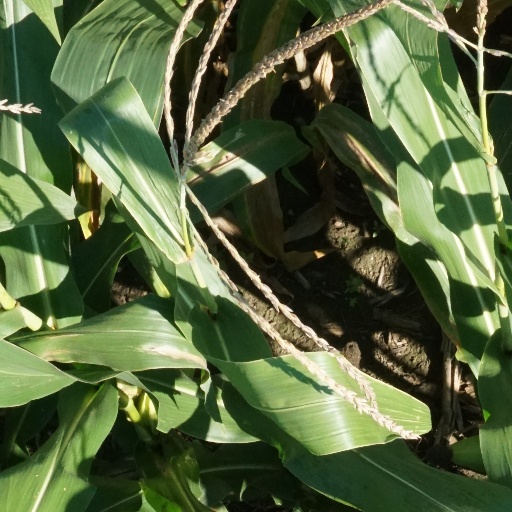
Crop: maize; corn